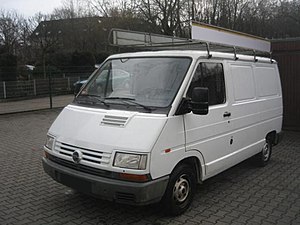
Renault Trafic / Trafic I (1980−2001)
Renault Trafic er en serie af varebiler og minibusser bygget af det franske bilmærke Renault siden sommeren 1980. Den første modelgeneration blev bygget af Société des Véhicules Automobiles de Batilly.